Ángel Labruna

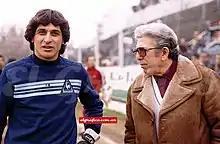
Labruna in 1983, during his time as manager of Argentinos Juniors, with Ubaldo Fillol, goalkeeper of that team

After ending his career as a player he became Assistant Coach and Coach in River Plate, Defensores de Belgrano, Platense, Rosario Central (where he won his first Nacional championship, in 1971), Talleres de Córdoba, Racing Club, Lanús, Chacarita and Argentinos Juniors.